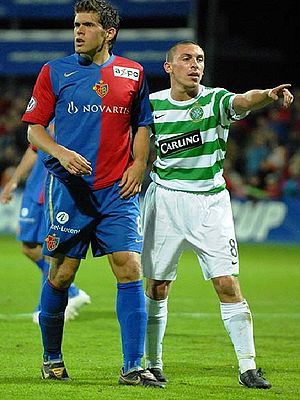
Scott Brown (skotsk fodboldspiller)
Scott Brown
Scott Brown er en skotsk fodboldspiller, der spiller som midtbanespiller hos den skotske ligaklub Celtic F.C.. Han har spillet for klubben siden sommeren 2007, hvor han kom til fra ligarivalerne Hibernian F.C., der var hans første klub som seniorspiller.